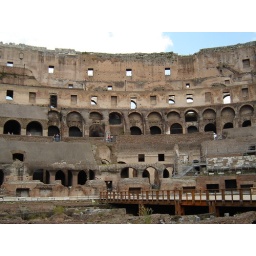
Best seats in the house